Robert Maynard (toxicologist)

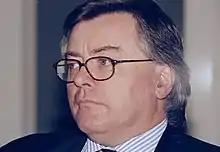
Maynard in March 2002

Maynard was head of the air pollution unit at the United Kingdom Department of Health from 1990 to 2011.